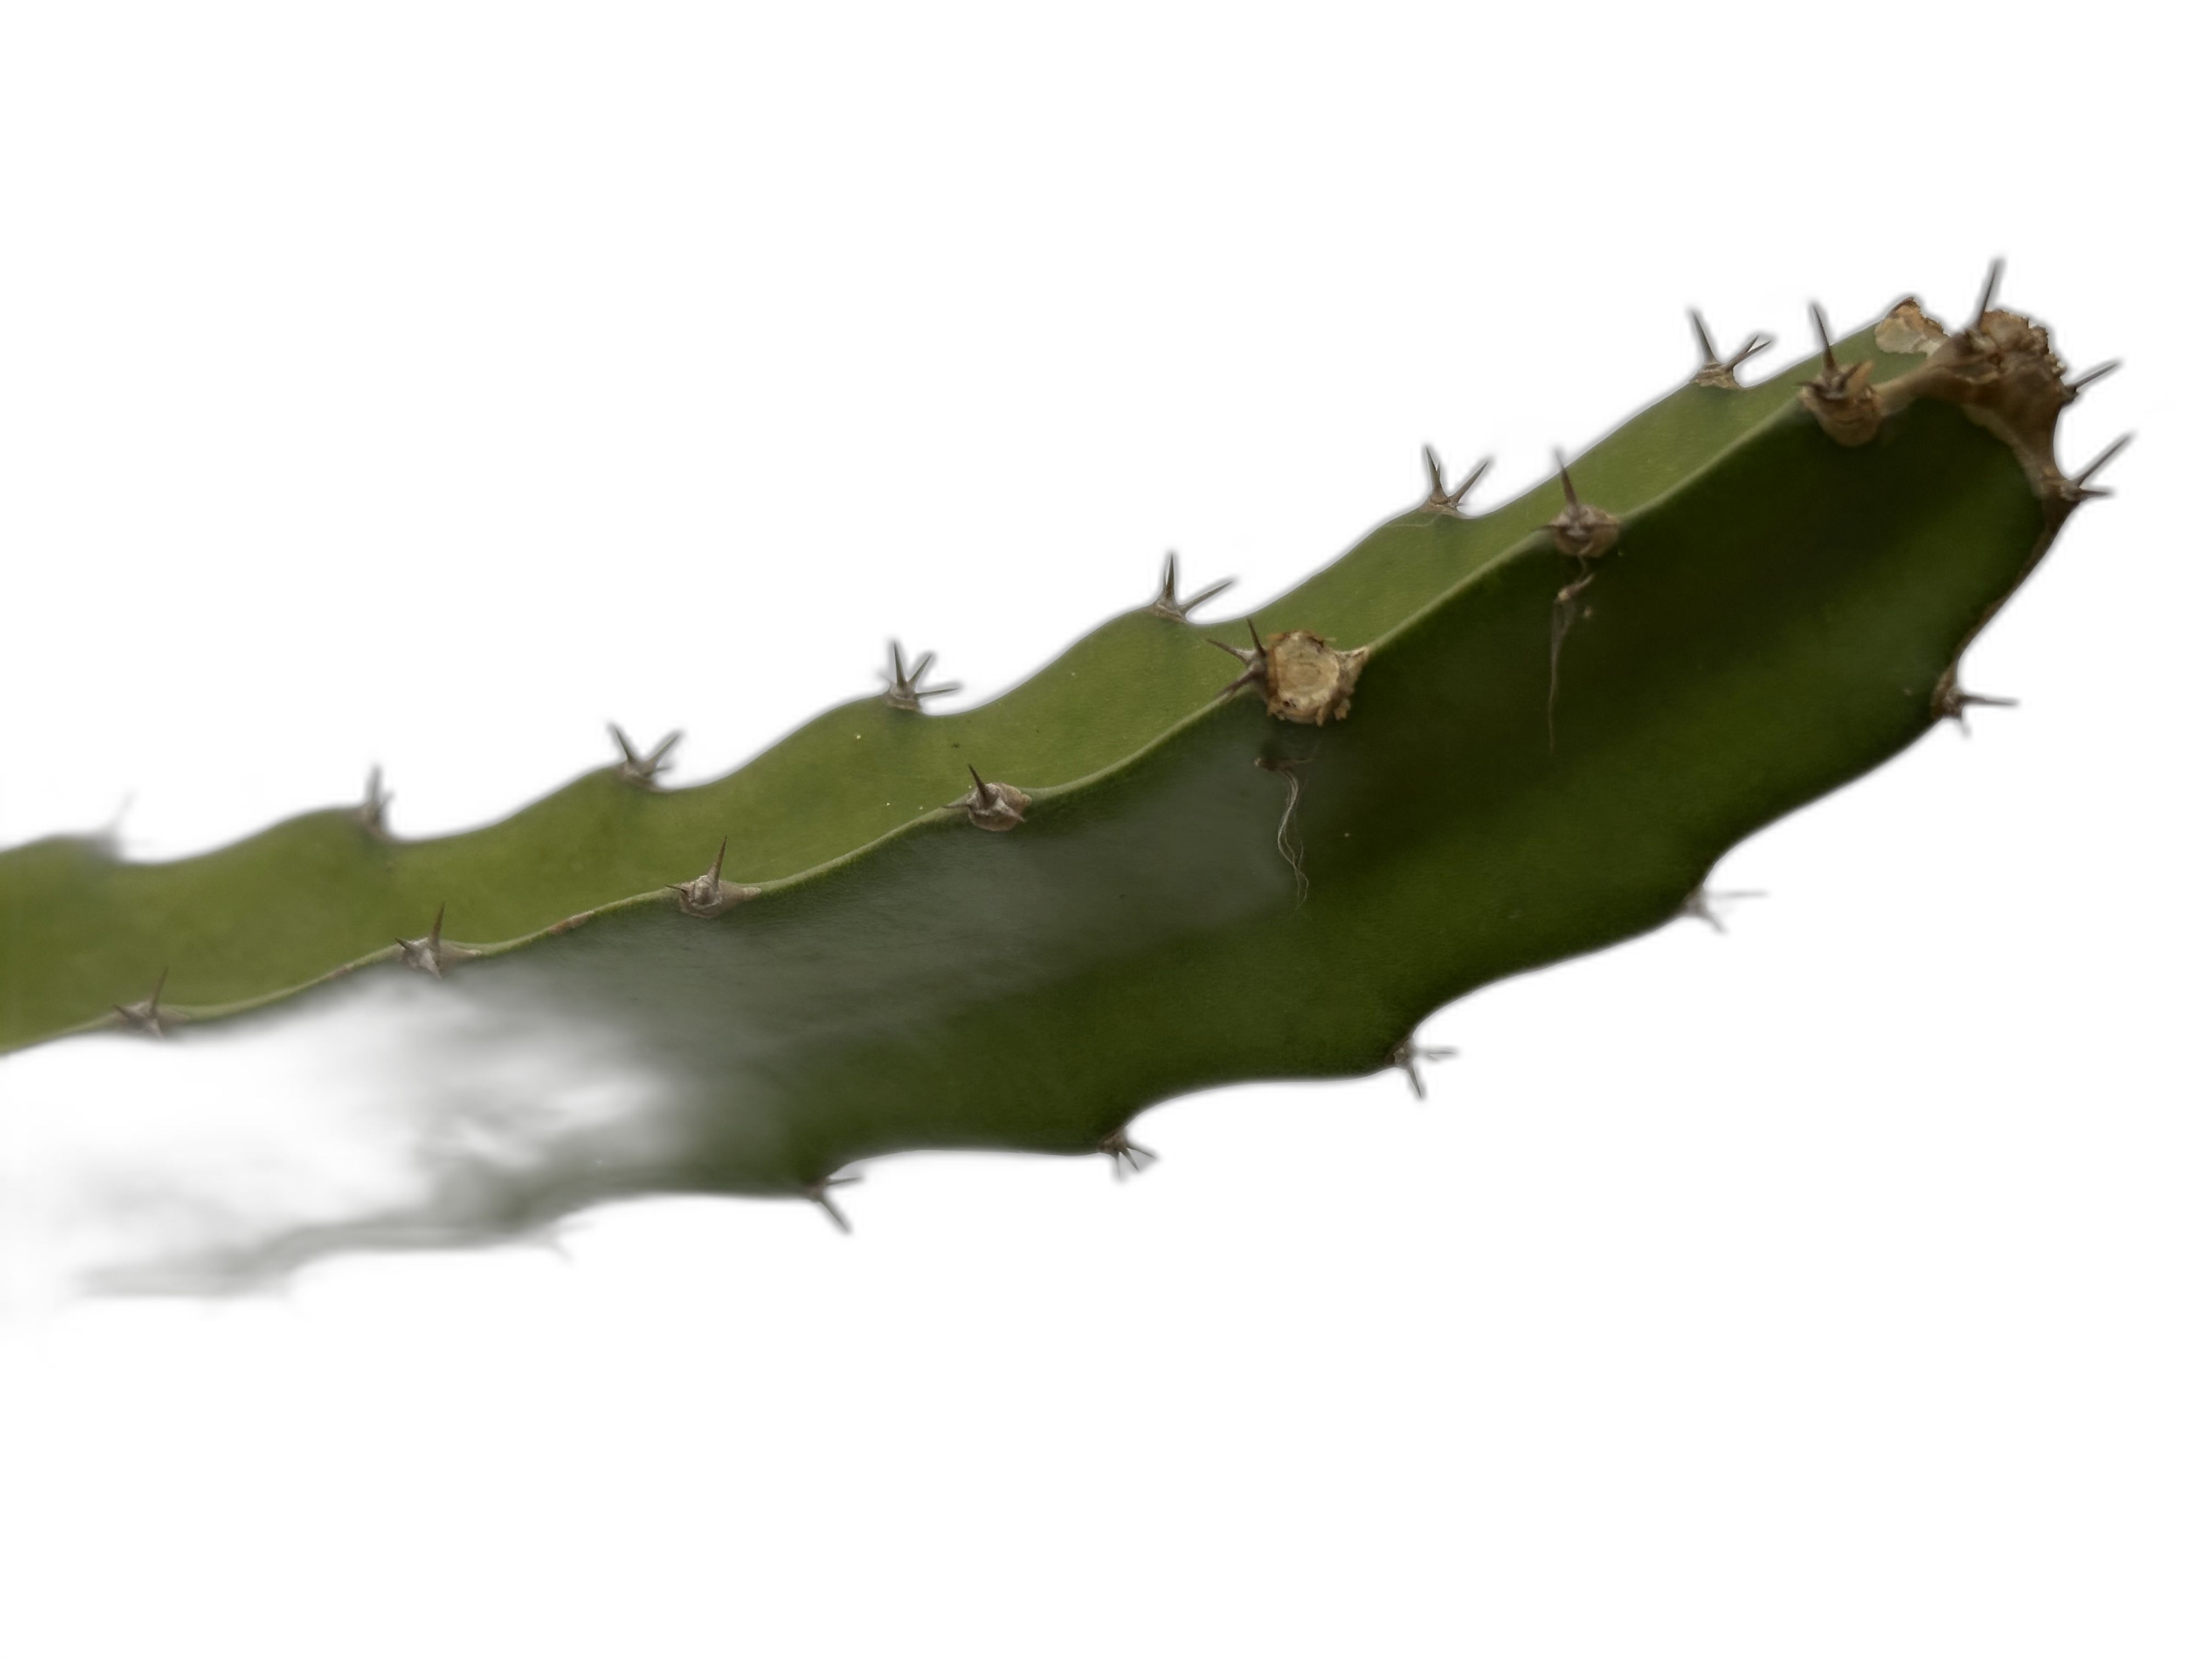
Label: Good leaf